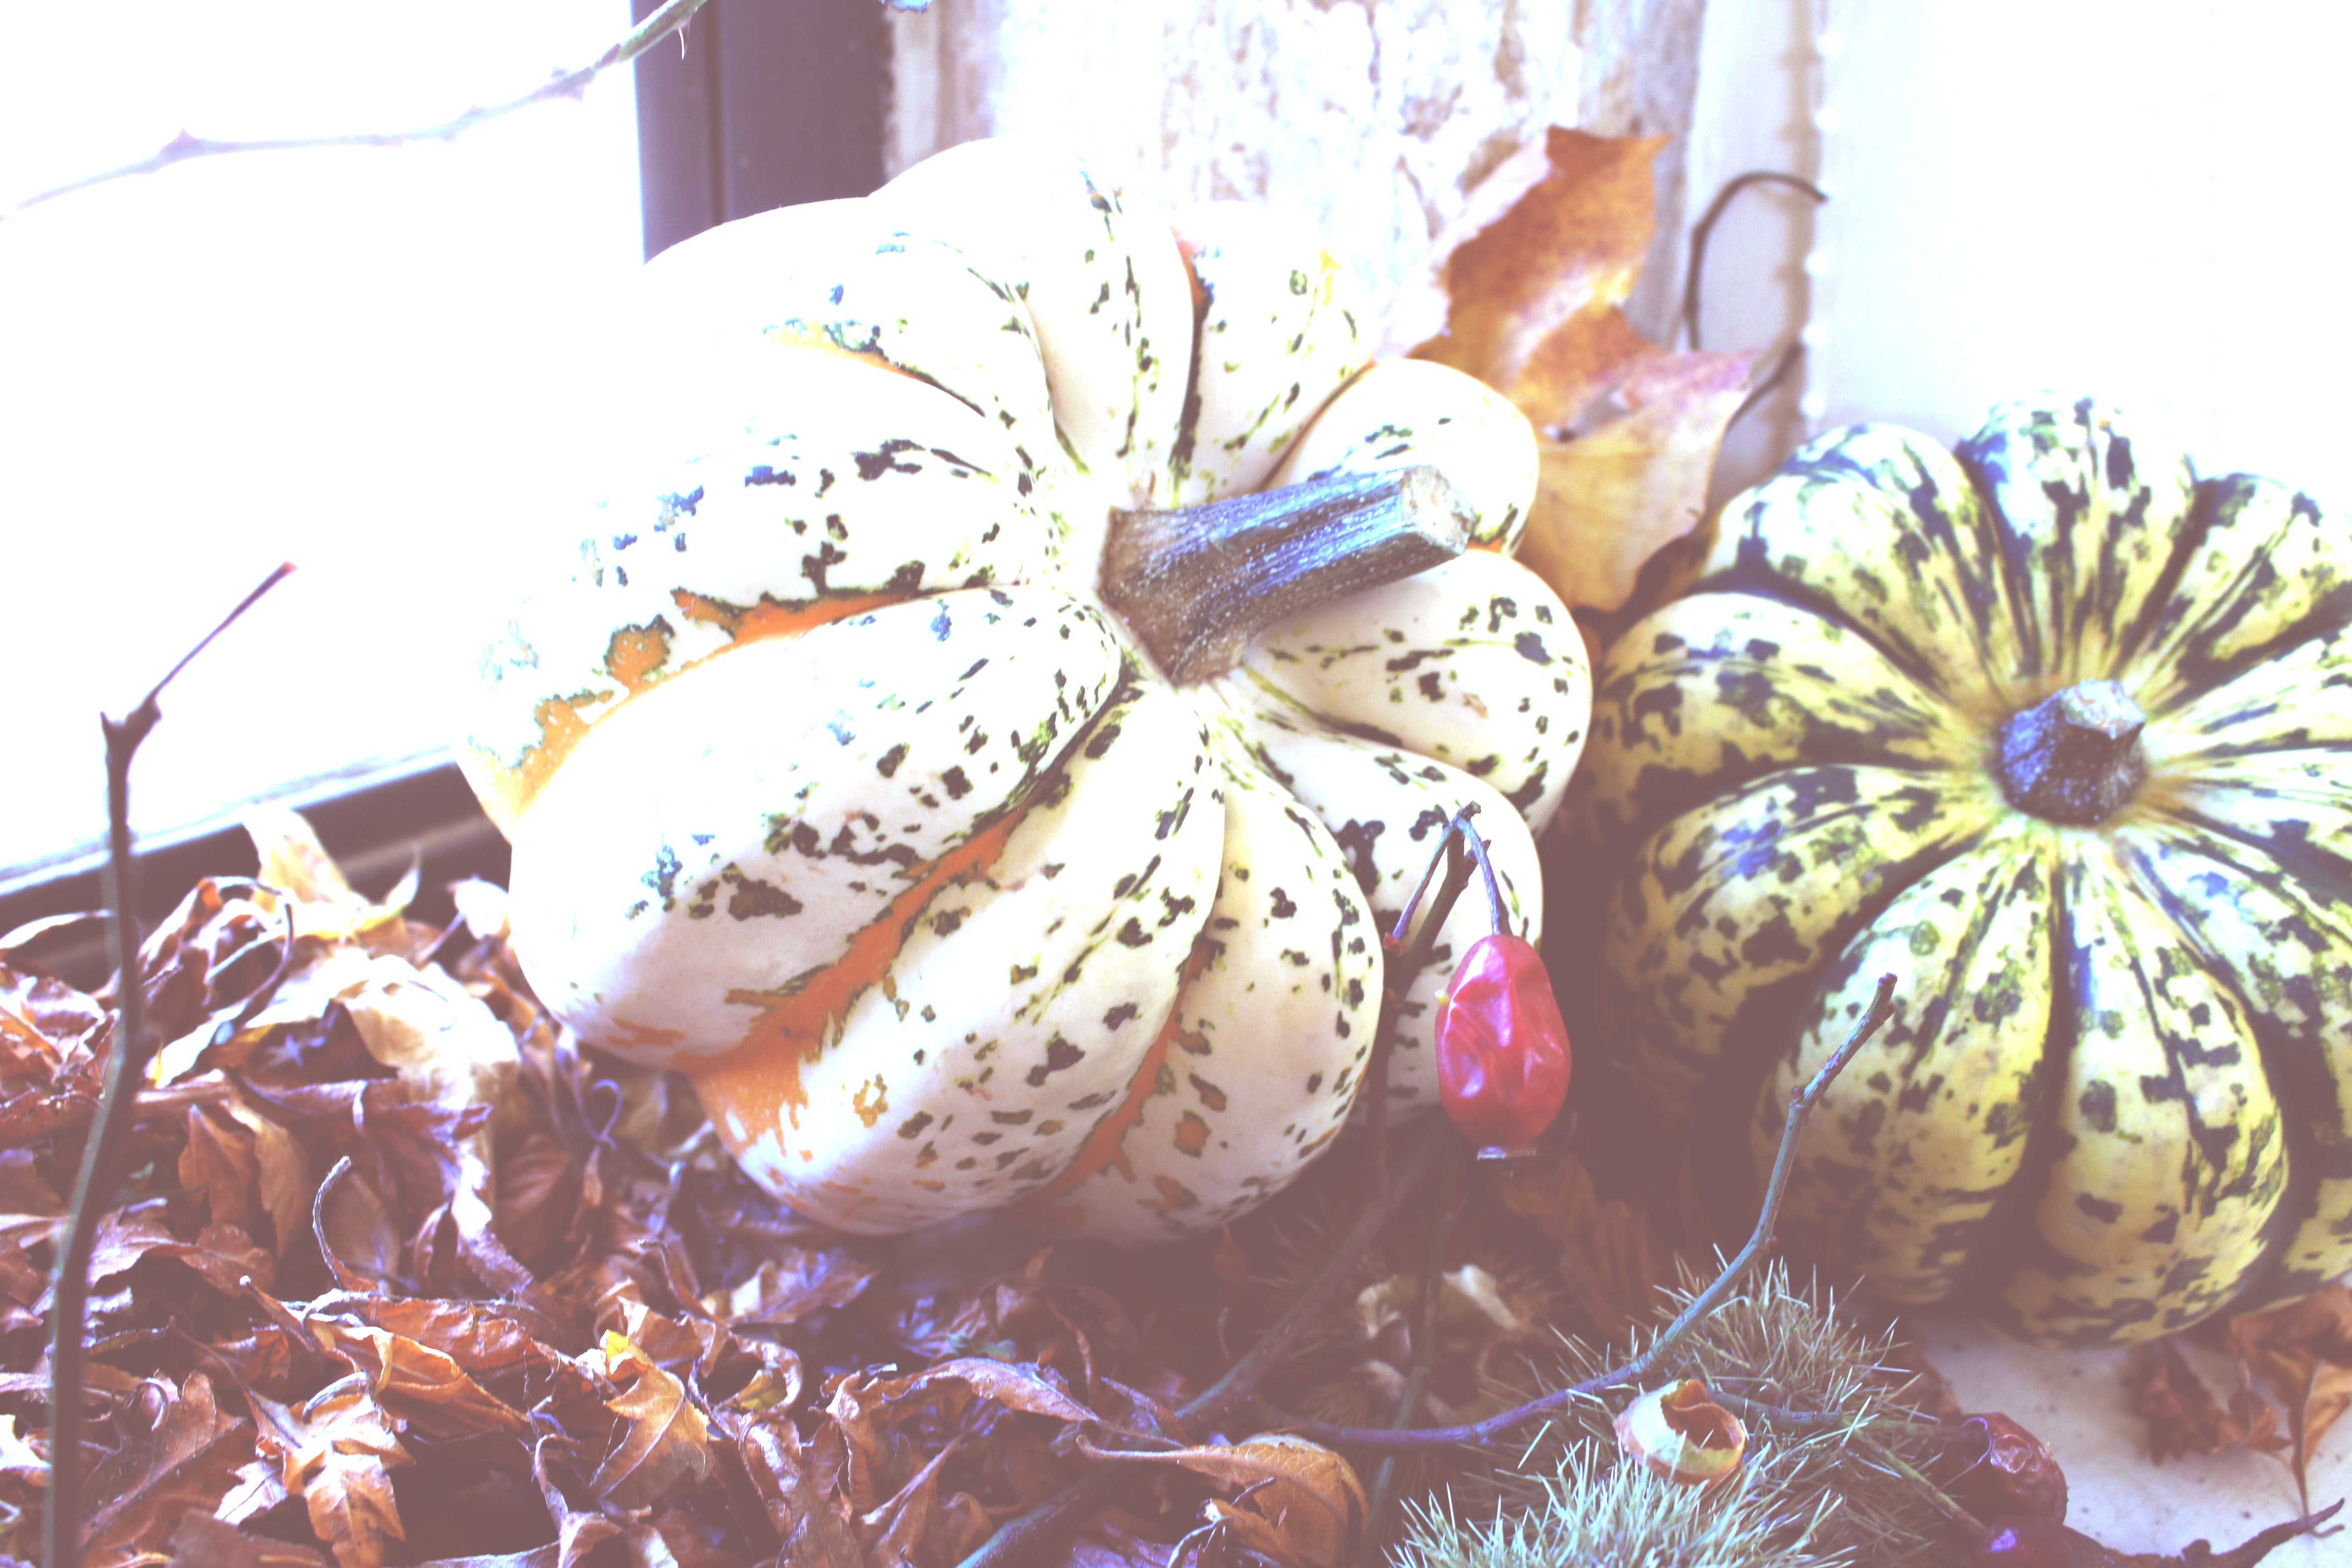
christmas ornament, plant, pumpkin, flower, still life